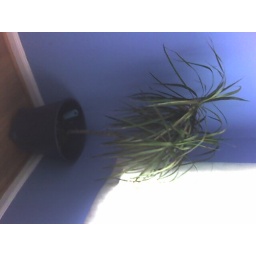
The palm tree enjoys its new home in the bedroom, no longer molested by squirrels.